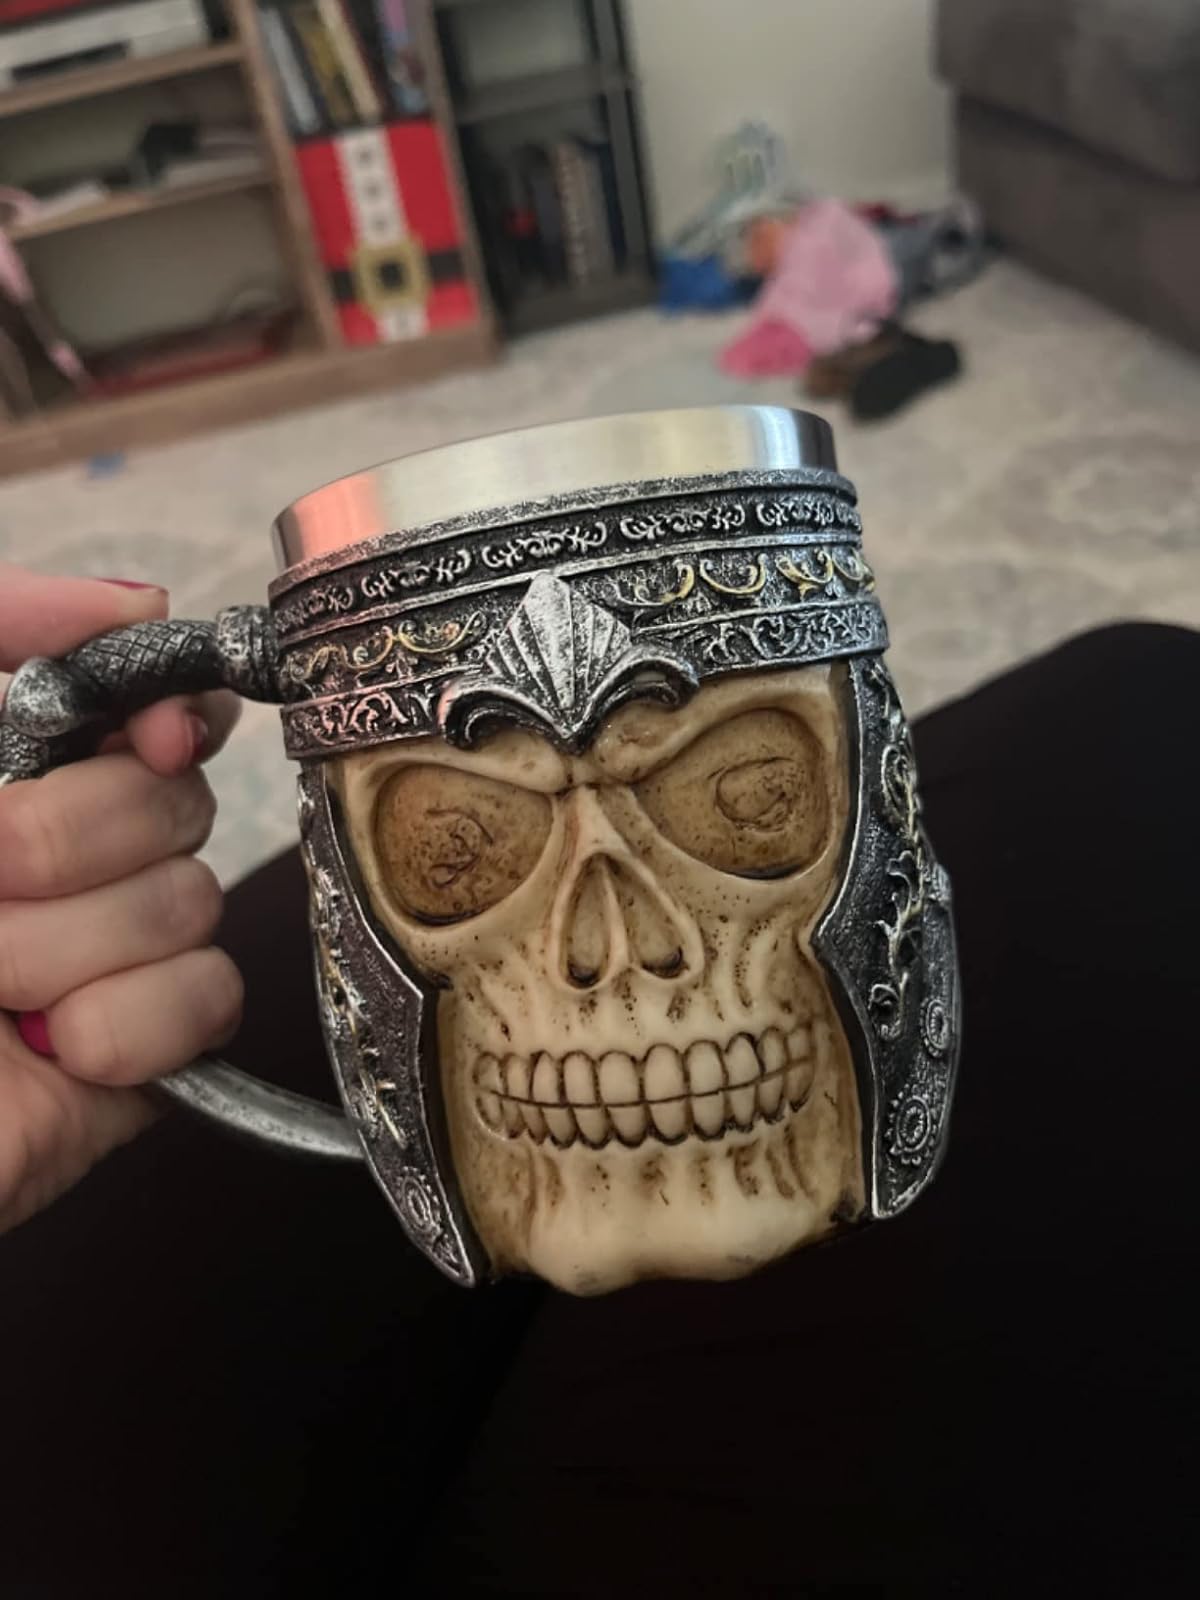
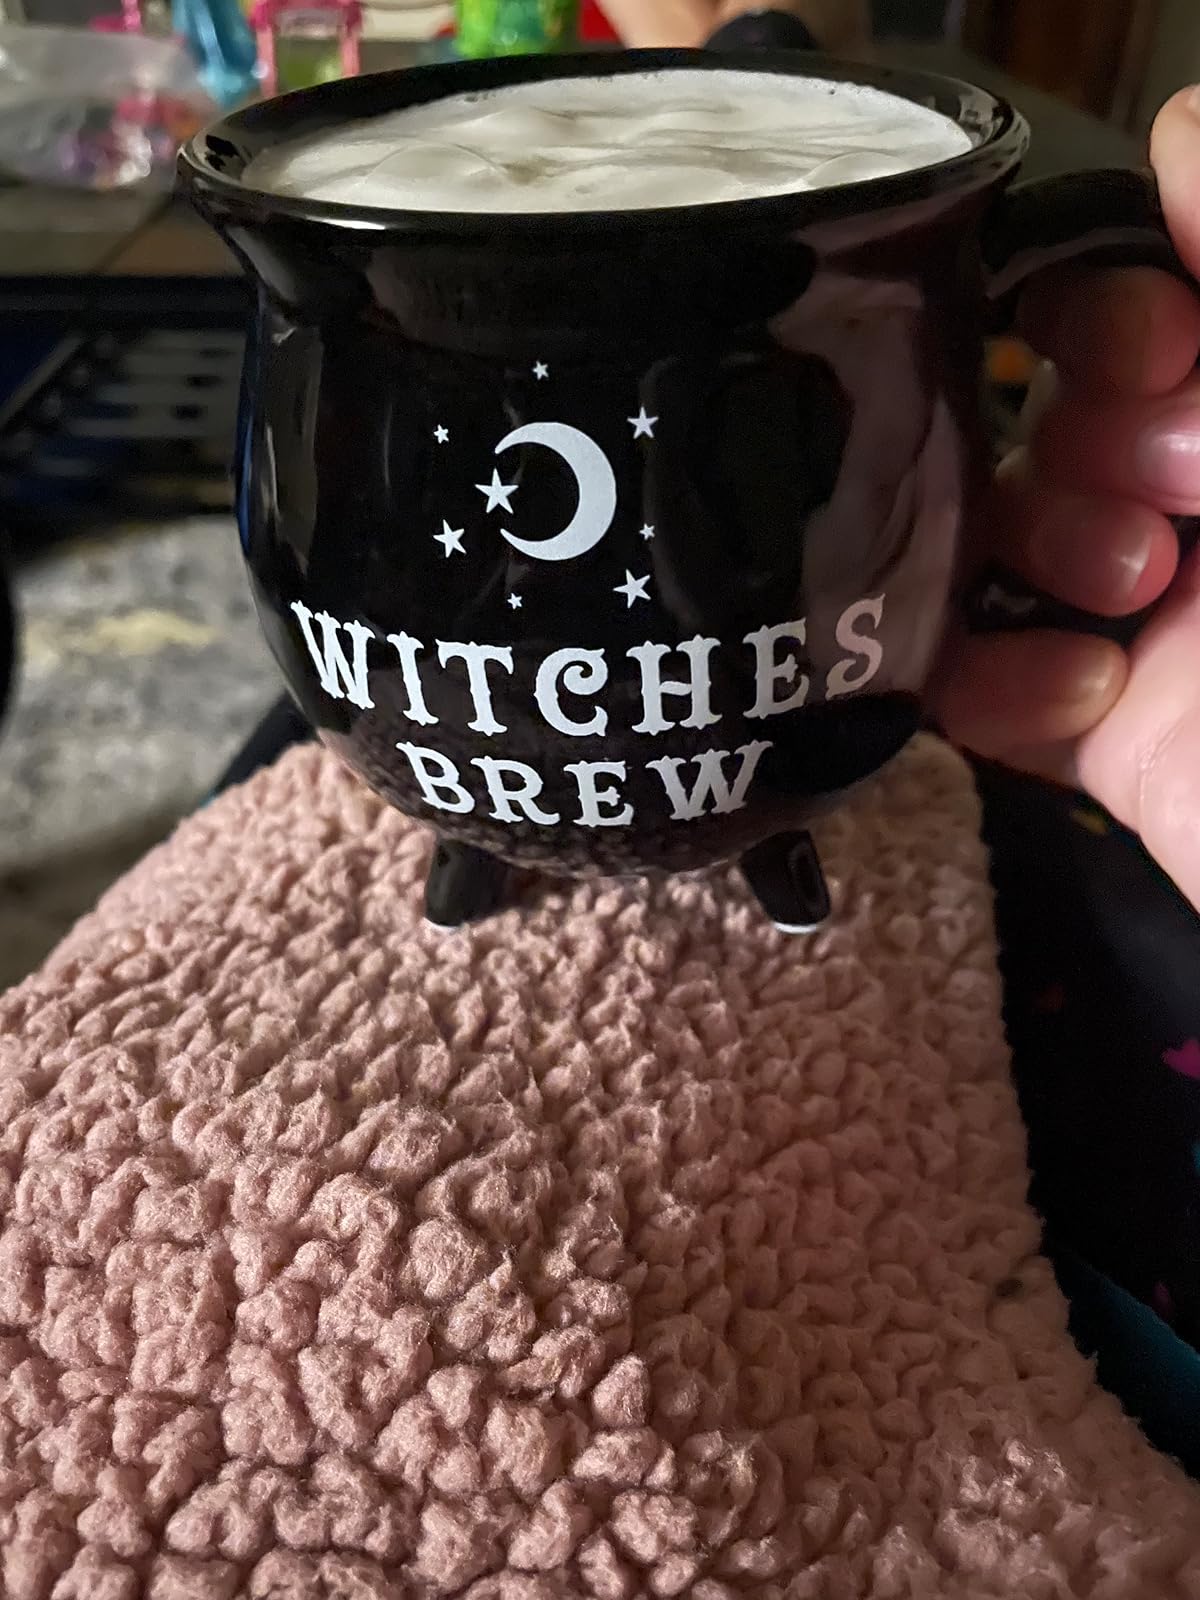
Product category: items_mug
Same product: no